Marija Ujević-Galetović

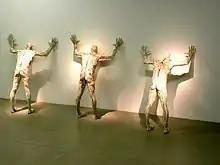
Target II at MSU

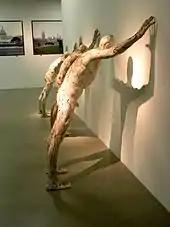
Target II (1981), lateral view.

Marija Ujević Galetović (20 October 1933 – 13 March 2023) was a Croatian sculptor and painter. She lived and worked in Zagreb.